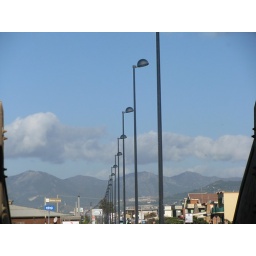
beach in Pontecagnano, near Salerno - view of the mountains over Salerno